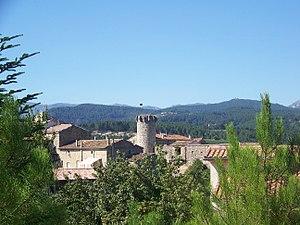
Patrimoine emblématique de Joyeuse
Joyeuse est une commune française, située dans le département de l’Ardèche en région Auvergne-Rhône-Alpes.